Le Médecin malgré lui

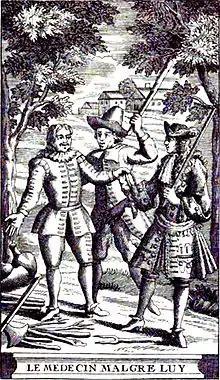
Front page of "The Doctor in Spite of Himself"—engraving from the 1719 edition

Le Médecin malgré lui ("The doctor/physician in spite of himself") is a farce by Molière first presented in 1666 (published as a manuscript in early 1667) at le théâtre du Palais-Royal by la Troupe du Roi. The play is one of several plays by Molière to center on Sganarelle, a character that Molière himself portrayed, and is a comedic satire of 17th century French medicine. The music composed by Marc-Antoine Charpentier is lost.